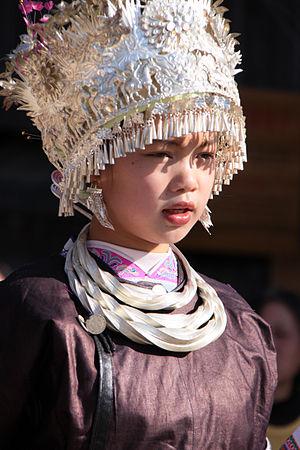
chine, guizhou, jeune fille dhong pendant les fetes de nouvel an